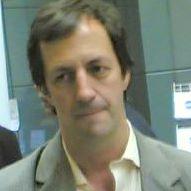
Age: 45